Tell Me You Love Me (song)

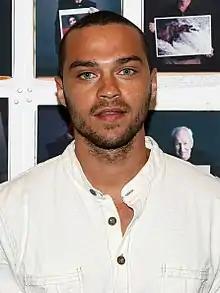
Actor Jesse Williams starred as Lovato's love interest.

The music video for "Tell Me You Love Me" was directed by Mark Pellington, who had previously worked with Lovato on the video for her 2011 single "Skyscraper". The video co-starred actor Jesse Williams. About filming the music video, Lovato commented, "[Shooting the music video] was really fun too! We had a full on wedding and my best friends were even my bridesmaids and groomsmen."